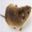
Label: mouse